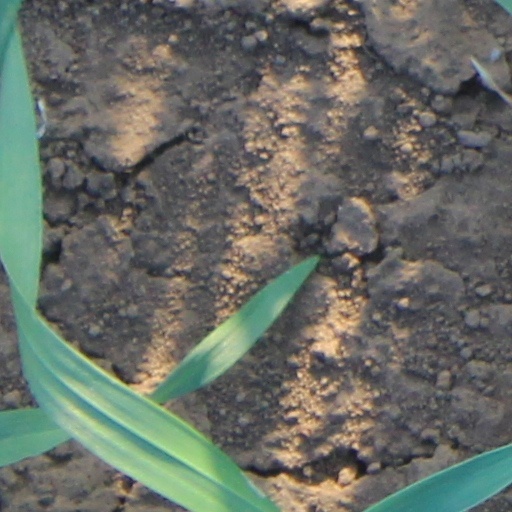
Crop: wheat